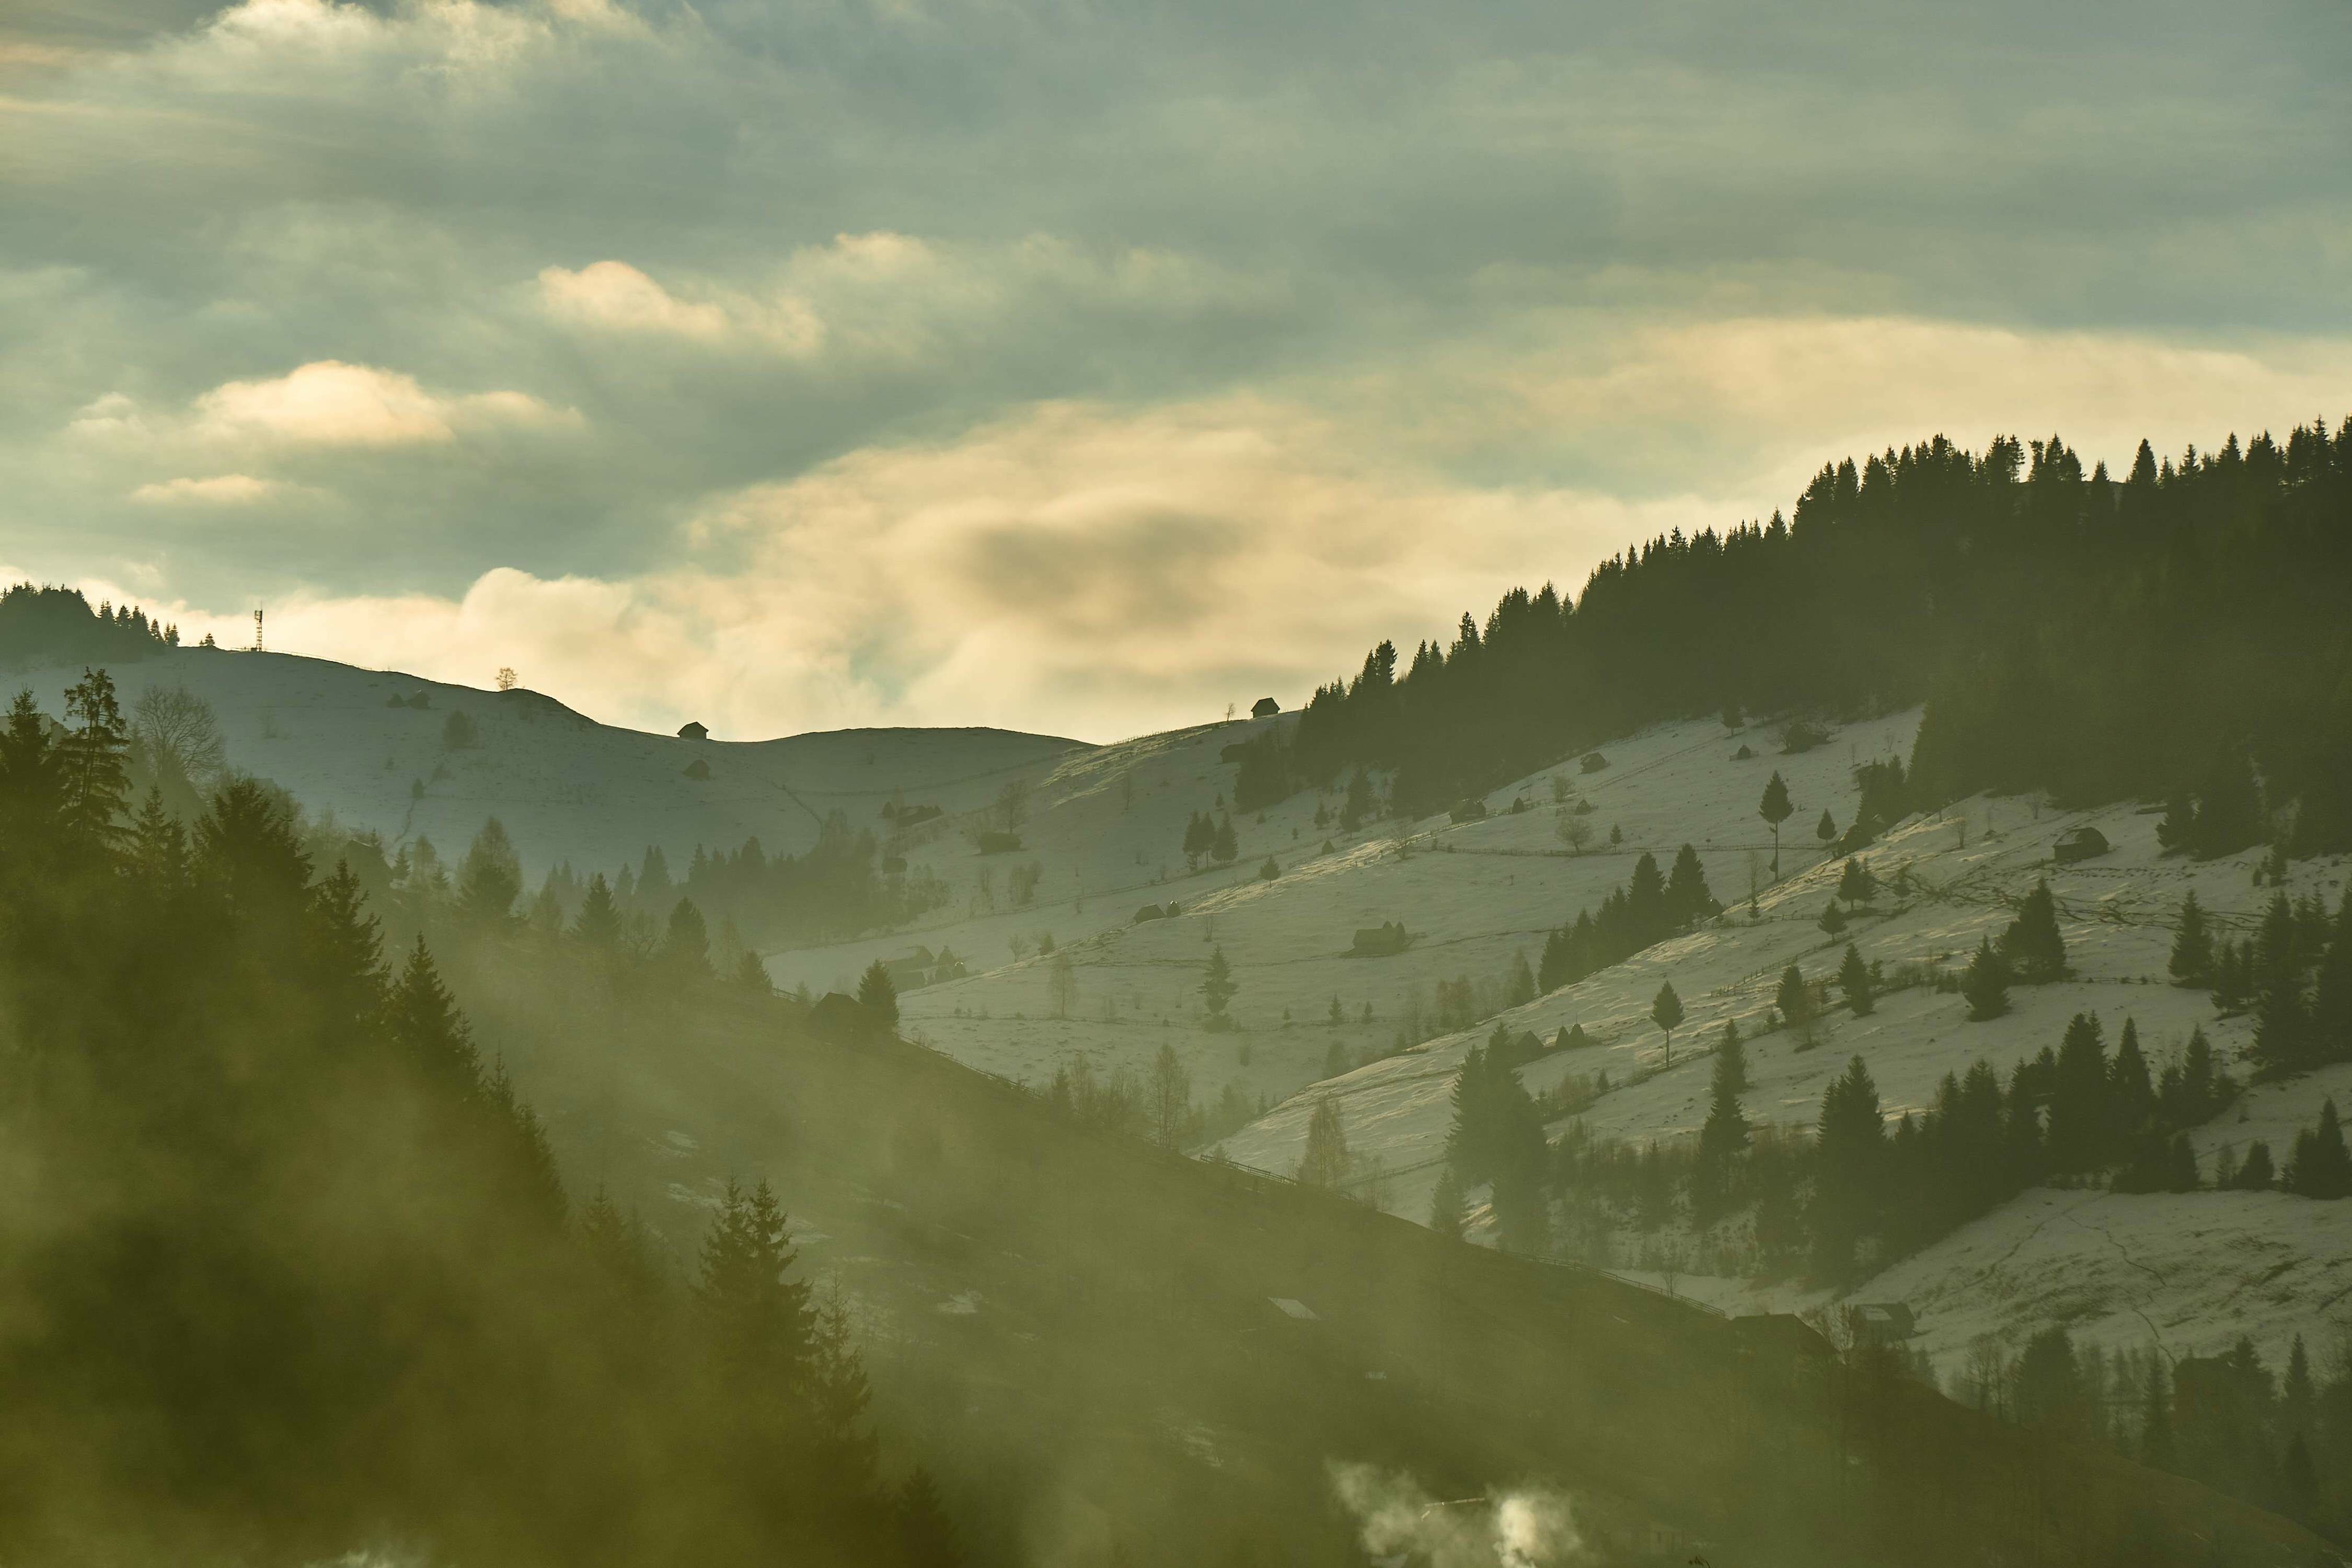
landscape, tree, nature, forest, wilderness, mountain, cloud, sky, fog, sunrise, mist, meadow, sunlight, morning, hill, dawn, valley, mountain range, weather, terrain, ridge, alps, plateau, ecosystem, rural area, geographical feature, atmospheric phenomenon, atmosphere of earth, mountainous landforms